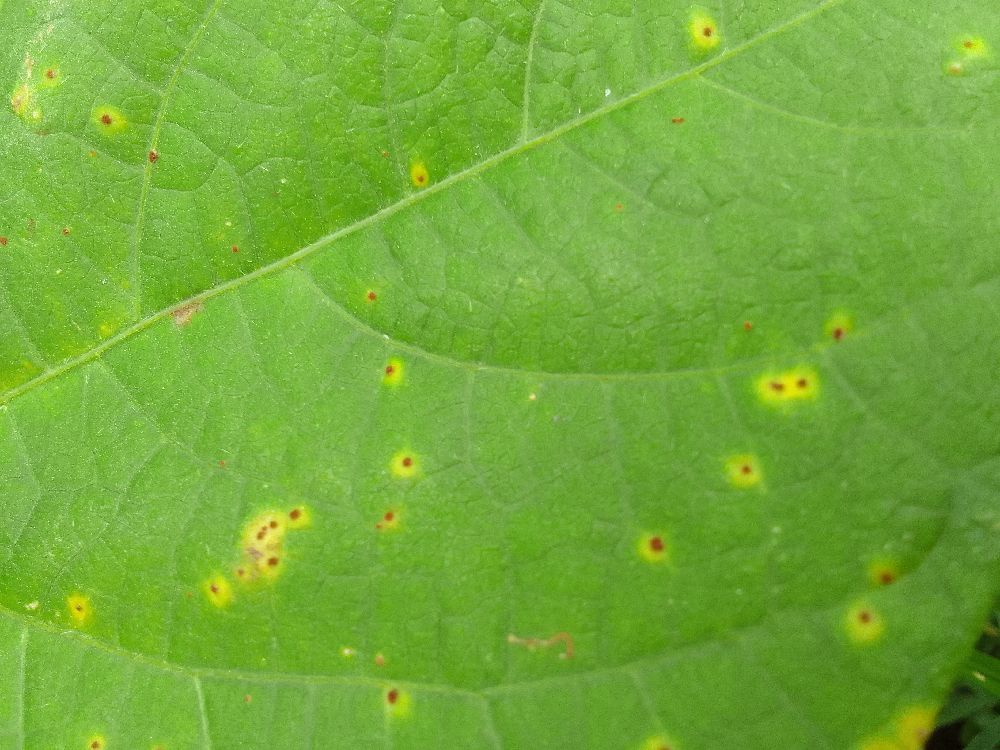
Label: rust